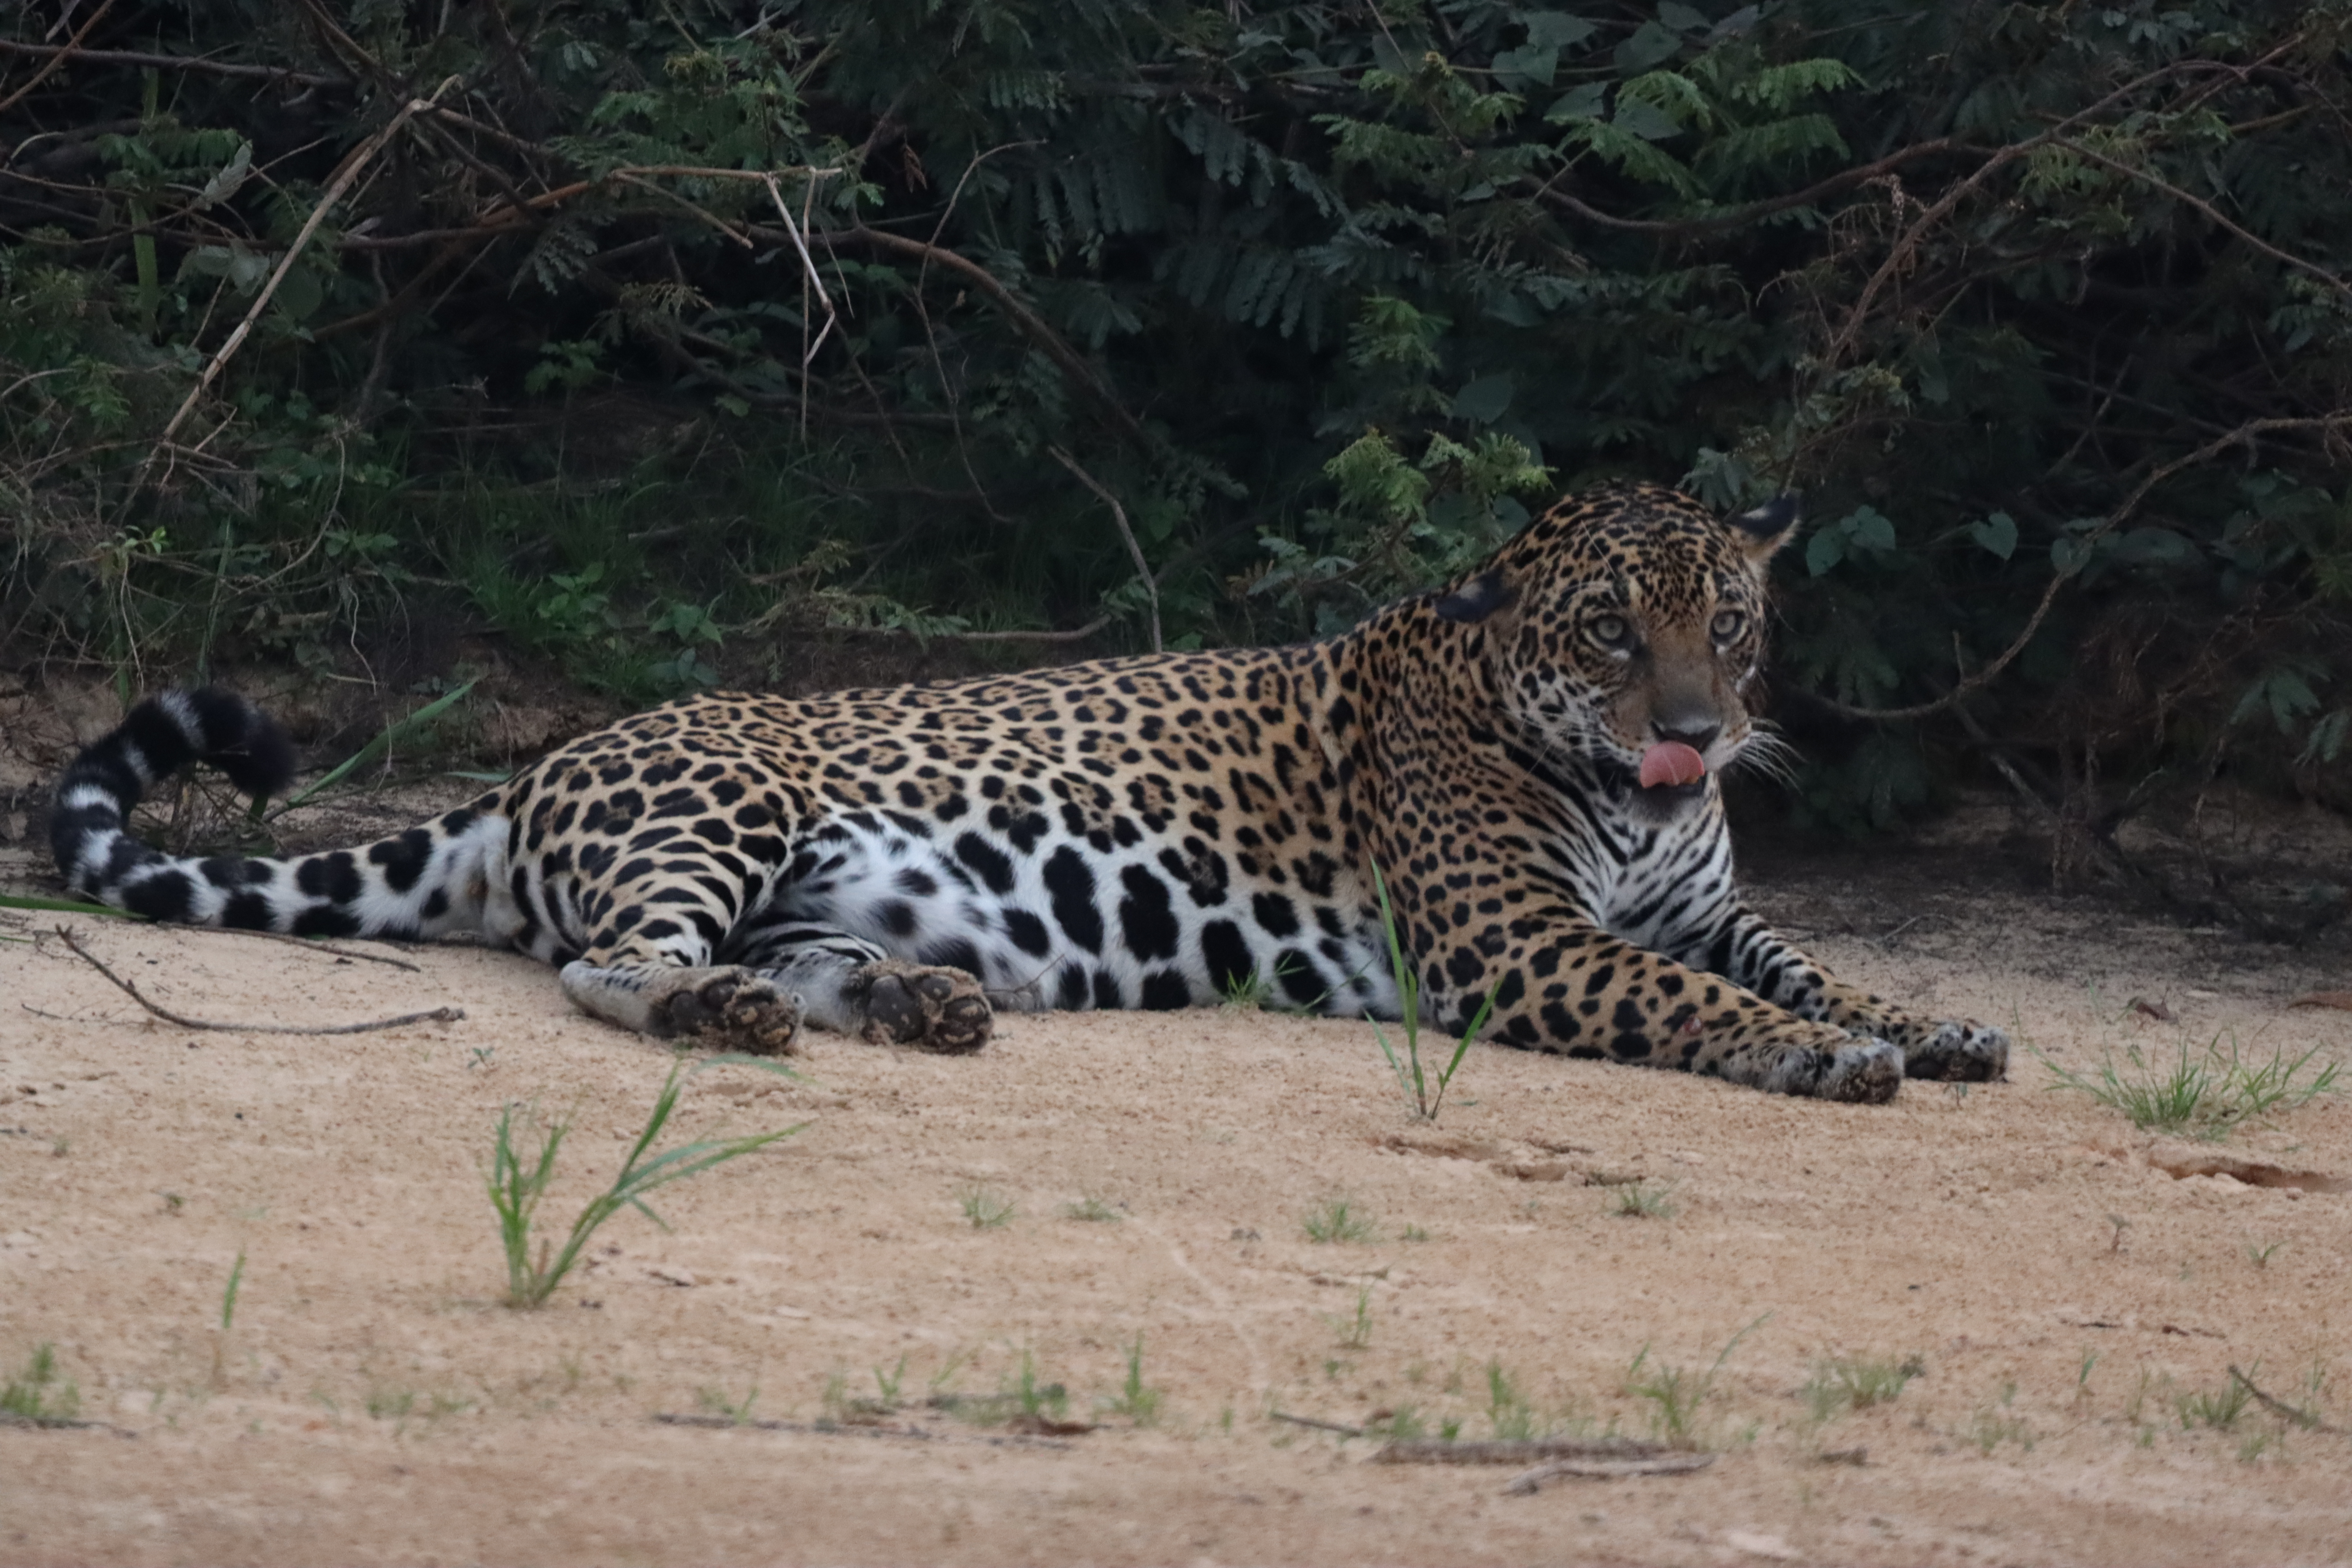
Jaguar: Pixana